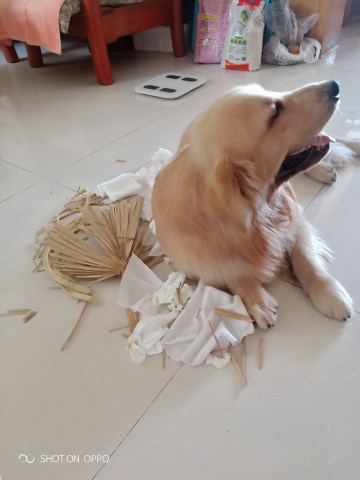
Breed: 5355-n000126-golden_retriever